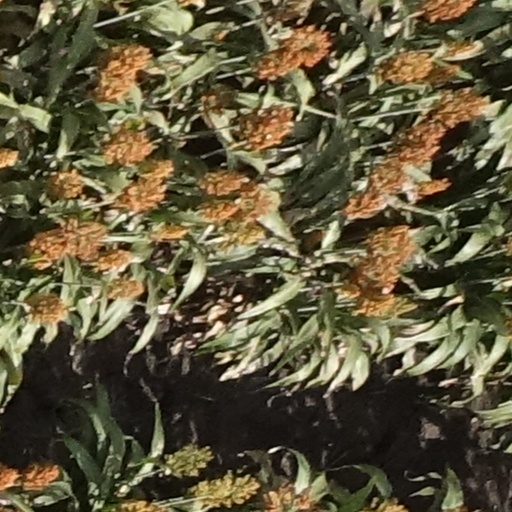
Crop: sorghum